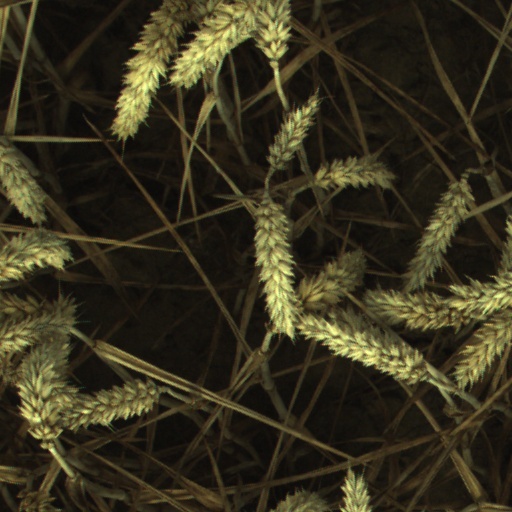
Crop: wheat